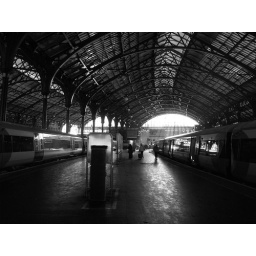
Unusual light in the station train shed due to the weight of snow on the glass roof